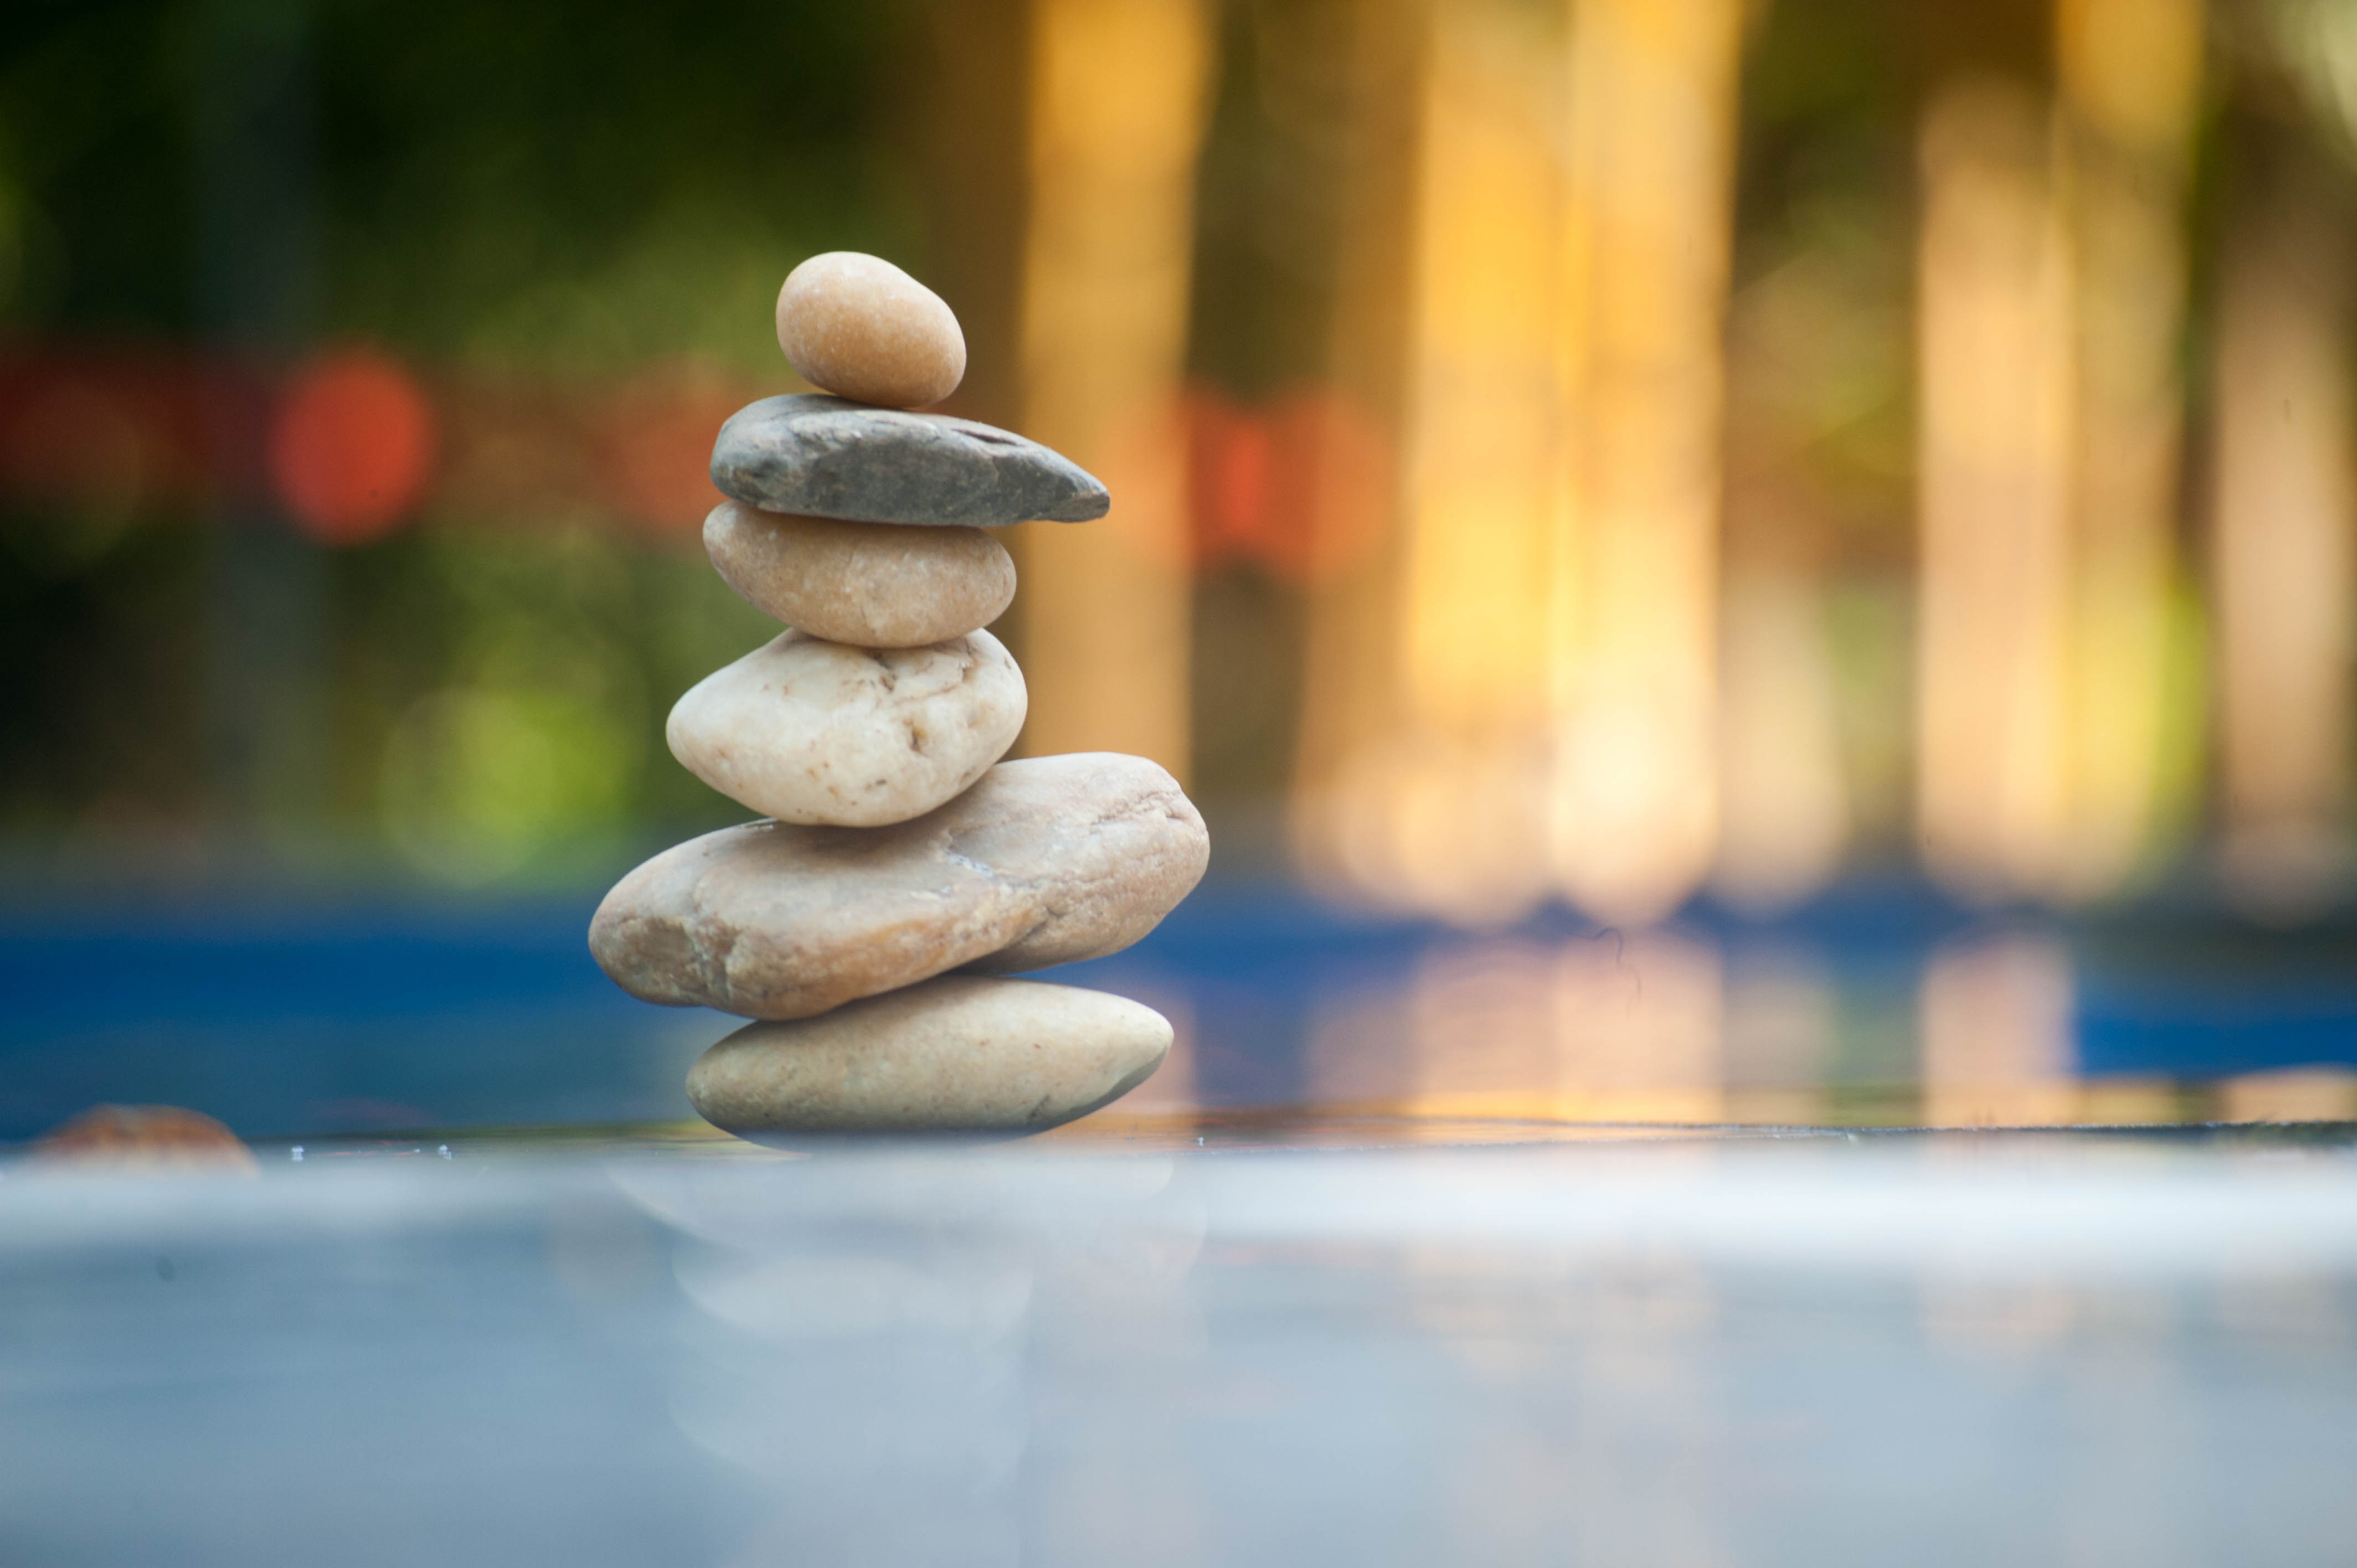
store, cloud, wood, gesture, sky, tree, natural landscape, flooring, horizon, art, font, road surface, landscape, trunk, pebble, rock, reflection, still life photography, macro photography, asphalt, water feature, grass, evening